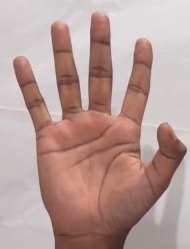
ASL sign: 5